Earth Orbit Stations

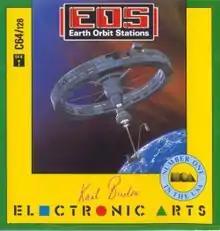

E.O.S.: Earth Orbit Stations is a space station construction and management simulation video game developed by Karl Buiter for Electronic Arts. It was released for the Commodore 64 and Apple II in 1987.